Superboy-Prime

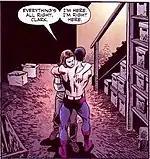
The last scene of Superboy-Prime in "Adventure Comics" #5. Art by Jerry Ordway.

Superboy-Prime continues to live his secluded life, unknowingly but constantly monitored by the prime universe Brainiac 5, still compulsively reading every comic book and message board post pertaining to the DC multiverse. The extended cool-off period forced on him has left Clark more regretful, aware of his reputation as a joke character in the eyes of the people of Earth-Prime. Upon reading "Adventure Comics" #4 and the online solicitations for the storyline possibly dealing with his death, he embarks with his fearful parents on a wild goose chase, hoping to find a comic book store willing to sell him a copy of the fifth issue. However, since the fifth issue is not yet on the shelves, the events unfold as Clark already read them, with Alexander Luthor, multiversal-hopping Black Lantern, bestowing to him all of his powers in order to bring him to a higher emotional state. Upon calling forth Superboy's victims, he teasingly reveals to him his impending death in "Adventure Comics" #5. Unable to damage the Black Lanterns, Superboy-Prime flies to the DC Comics building in New York and attempts to take revenge on the writers he believes made him the way he is. Before he can do so, Alexander teleports him to his basement, and begins destroying his comic collection.